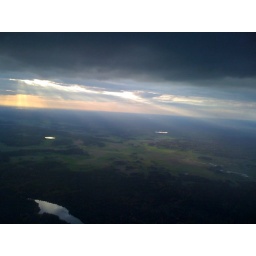
Dramatic views from an airplane flying in to Stockholm, Sweden. Taken with my iPhone, enhanced by CameraBag.